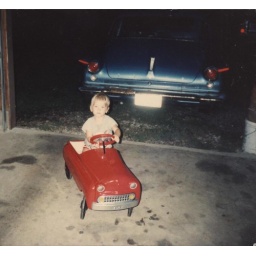
Good view of the blue dots. The 'lil guy in the freshly painted pedal car is now 22...